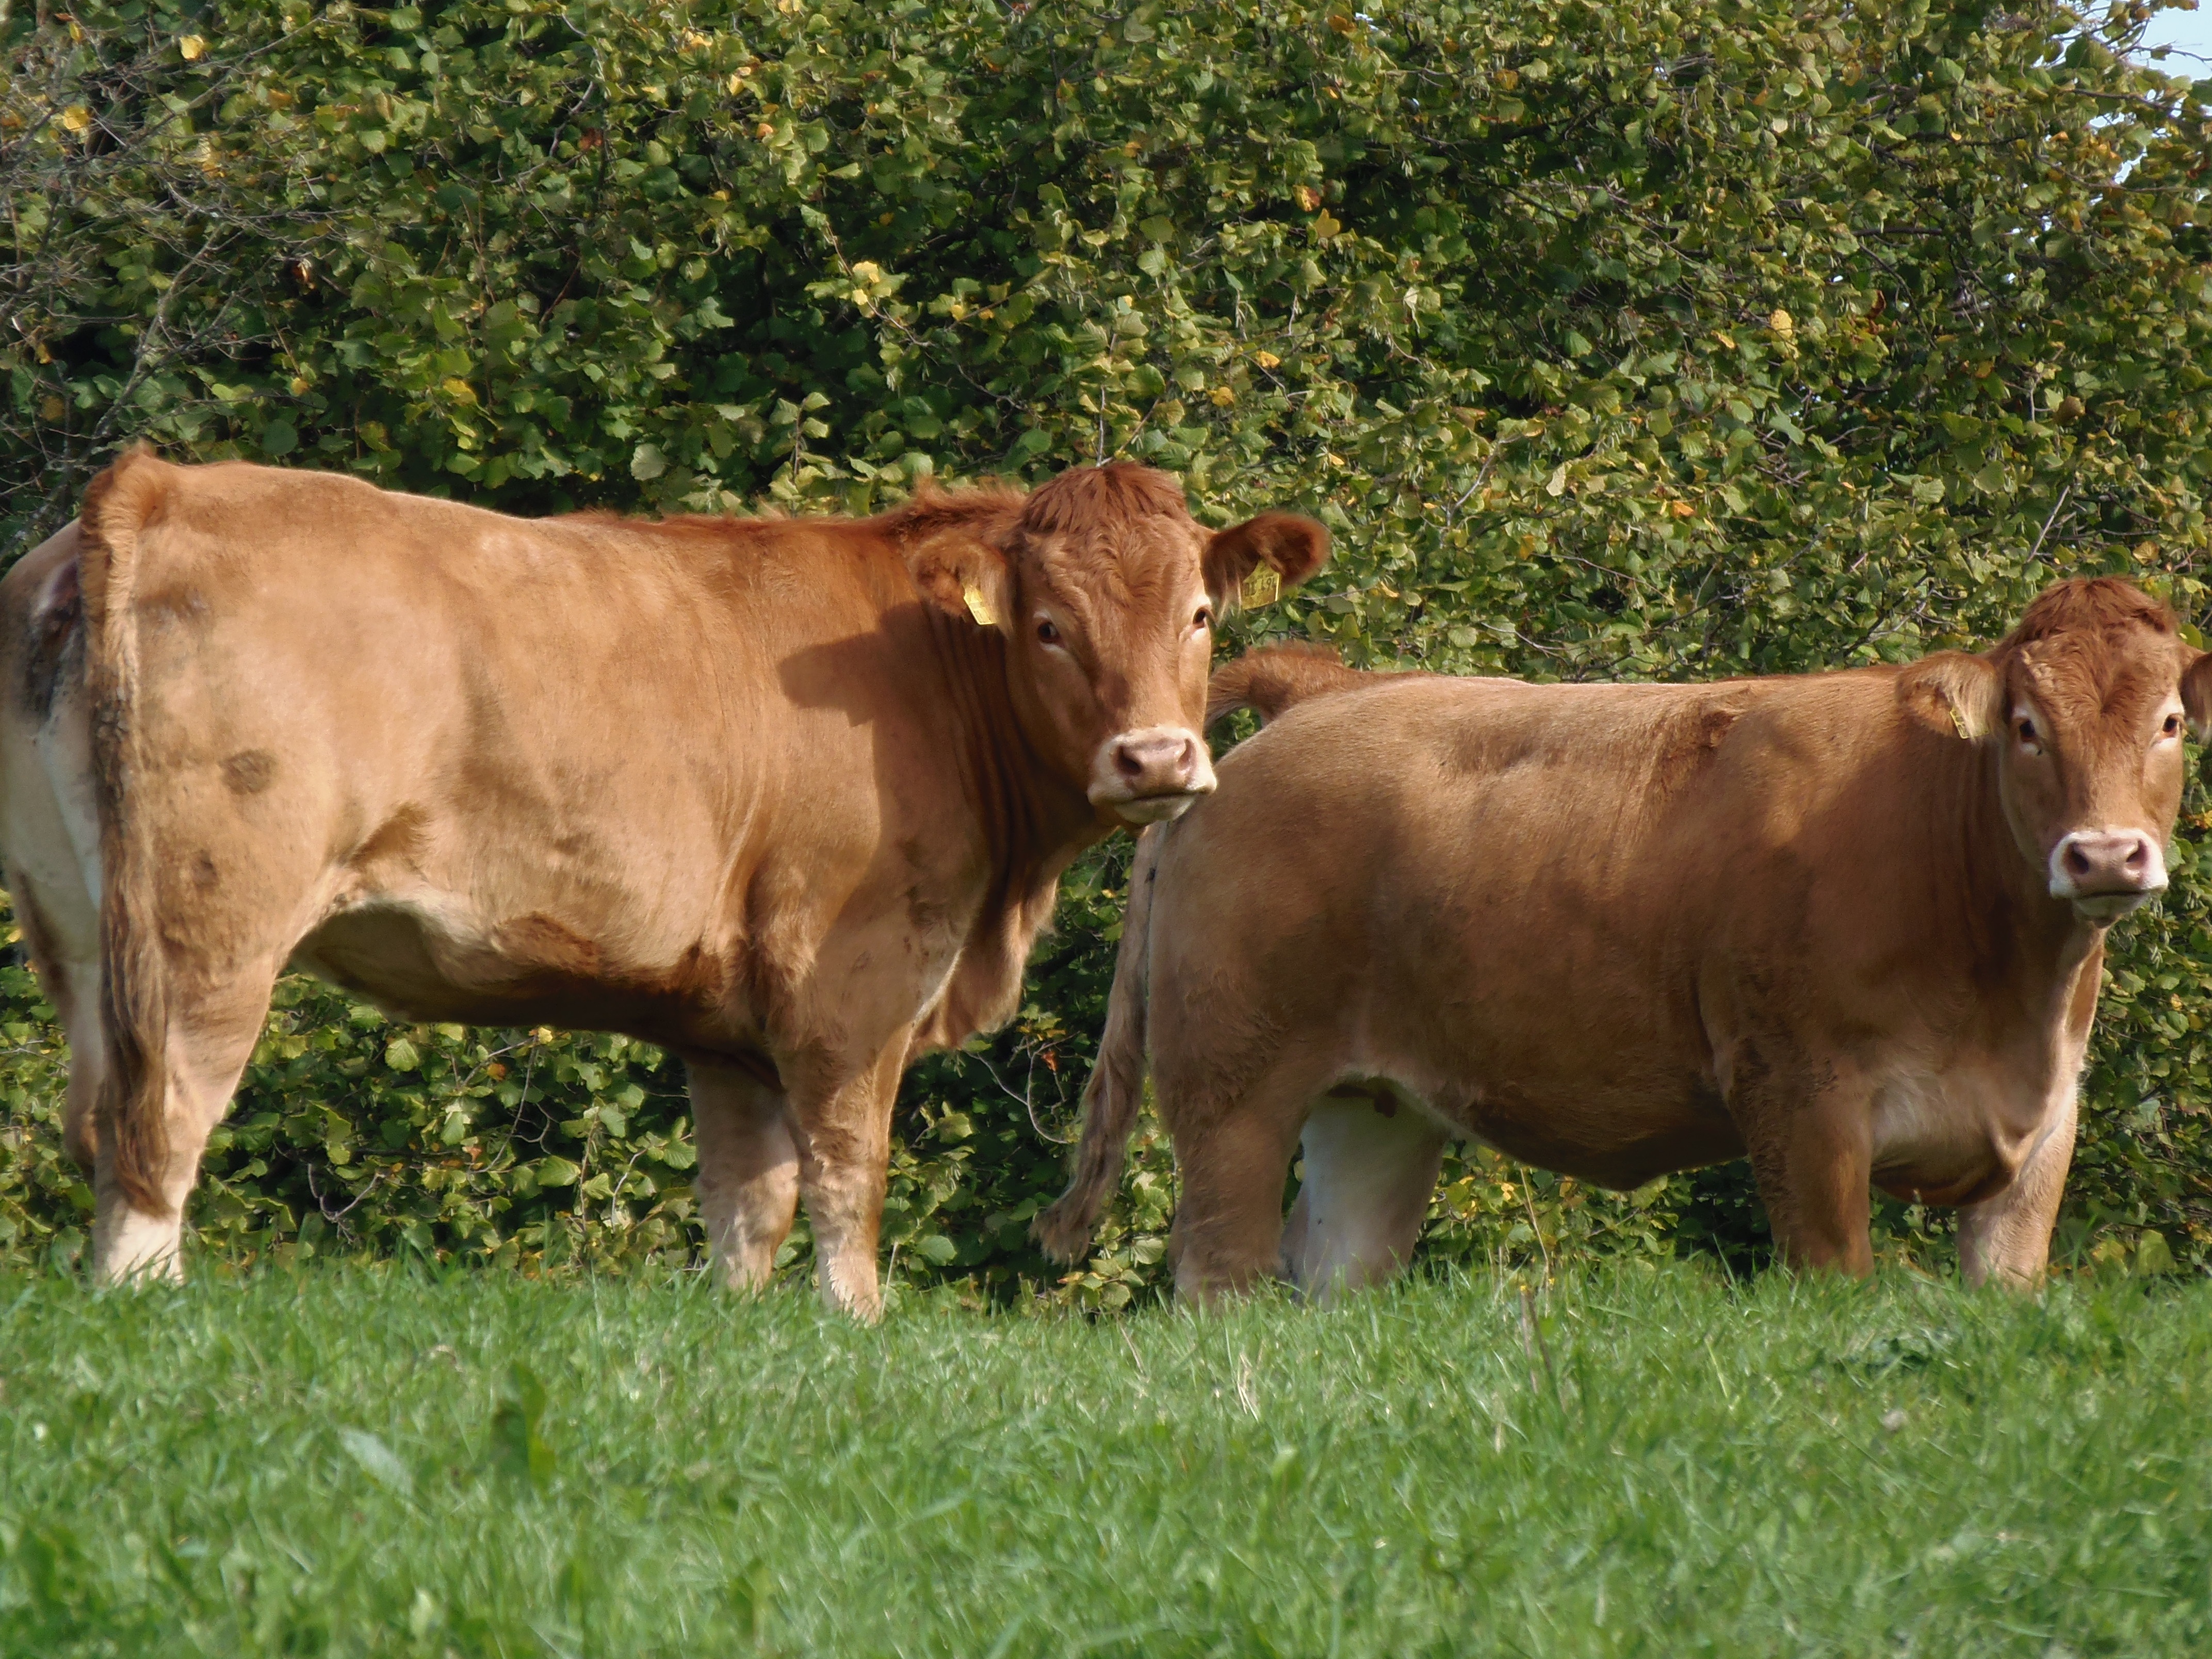
nature, grass, field, farm, meadow, cow, cattle, pasture, grazing, livestock, mammal, beef, fauna, bull, vertebrate, ox, dairy cow, cattle like mammal, cow goat family